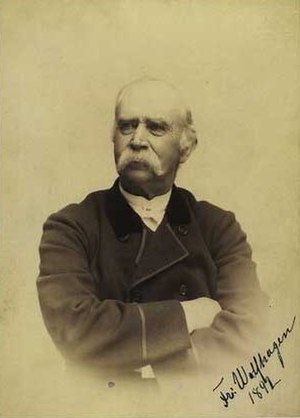
Friedrich Hermann Wolfhagen
Foto: Adolph Lønborg 1892
Friedrich Hermann Wolfhagen var en dansk embedsmand, medlem af Rigsrådet 1855–1864 og minister for Slesvig 1856–59 og igen 1860–63.